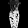
Label: Dress